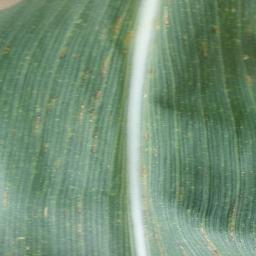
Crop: corn
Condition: (maize)_northern_blight